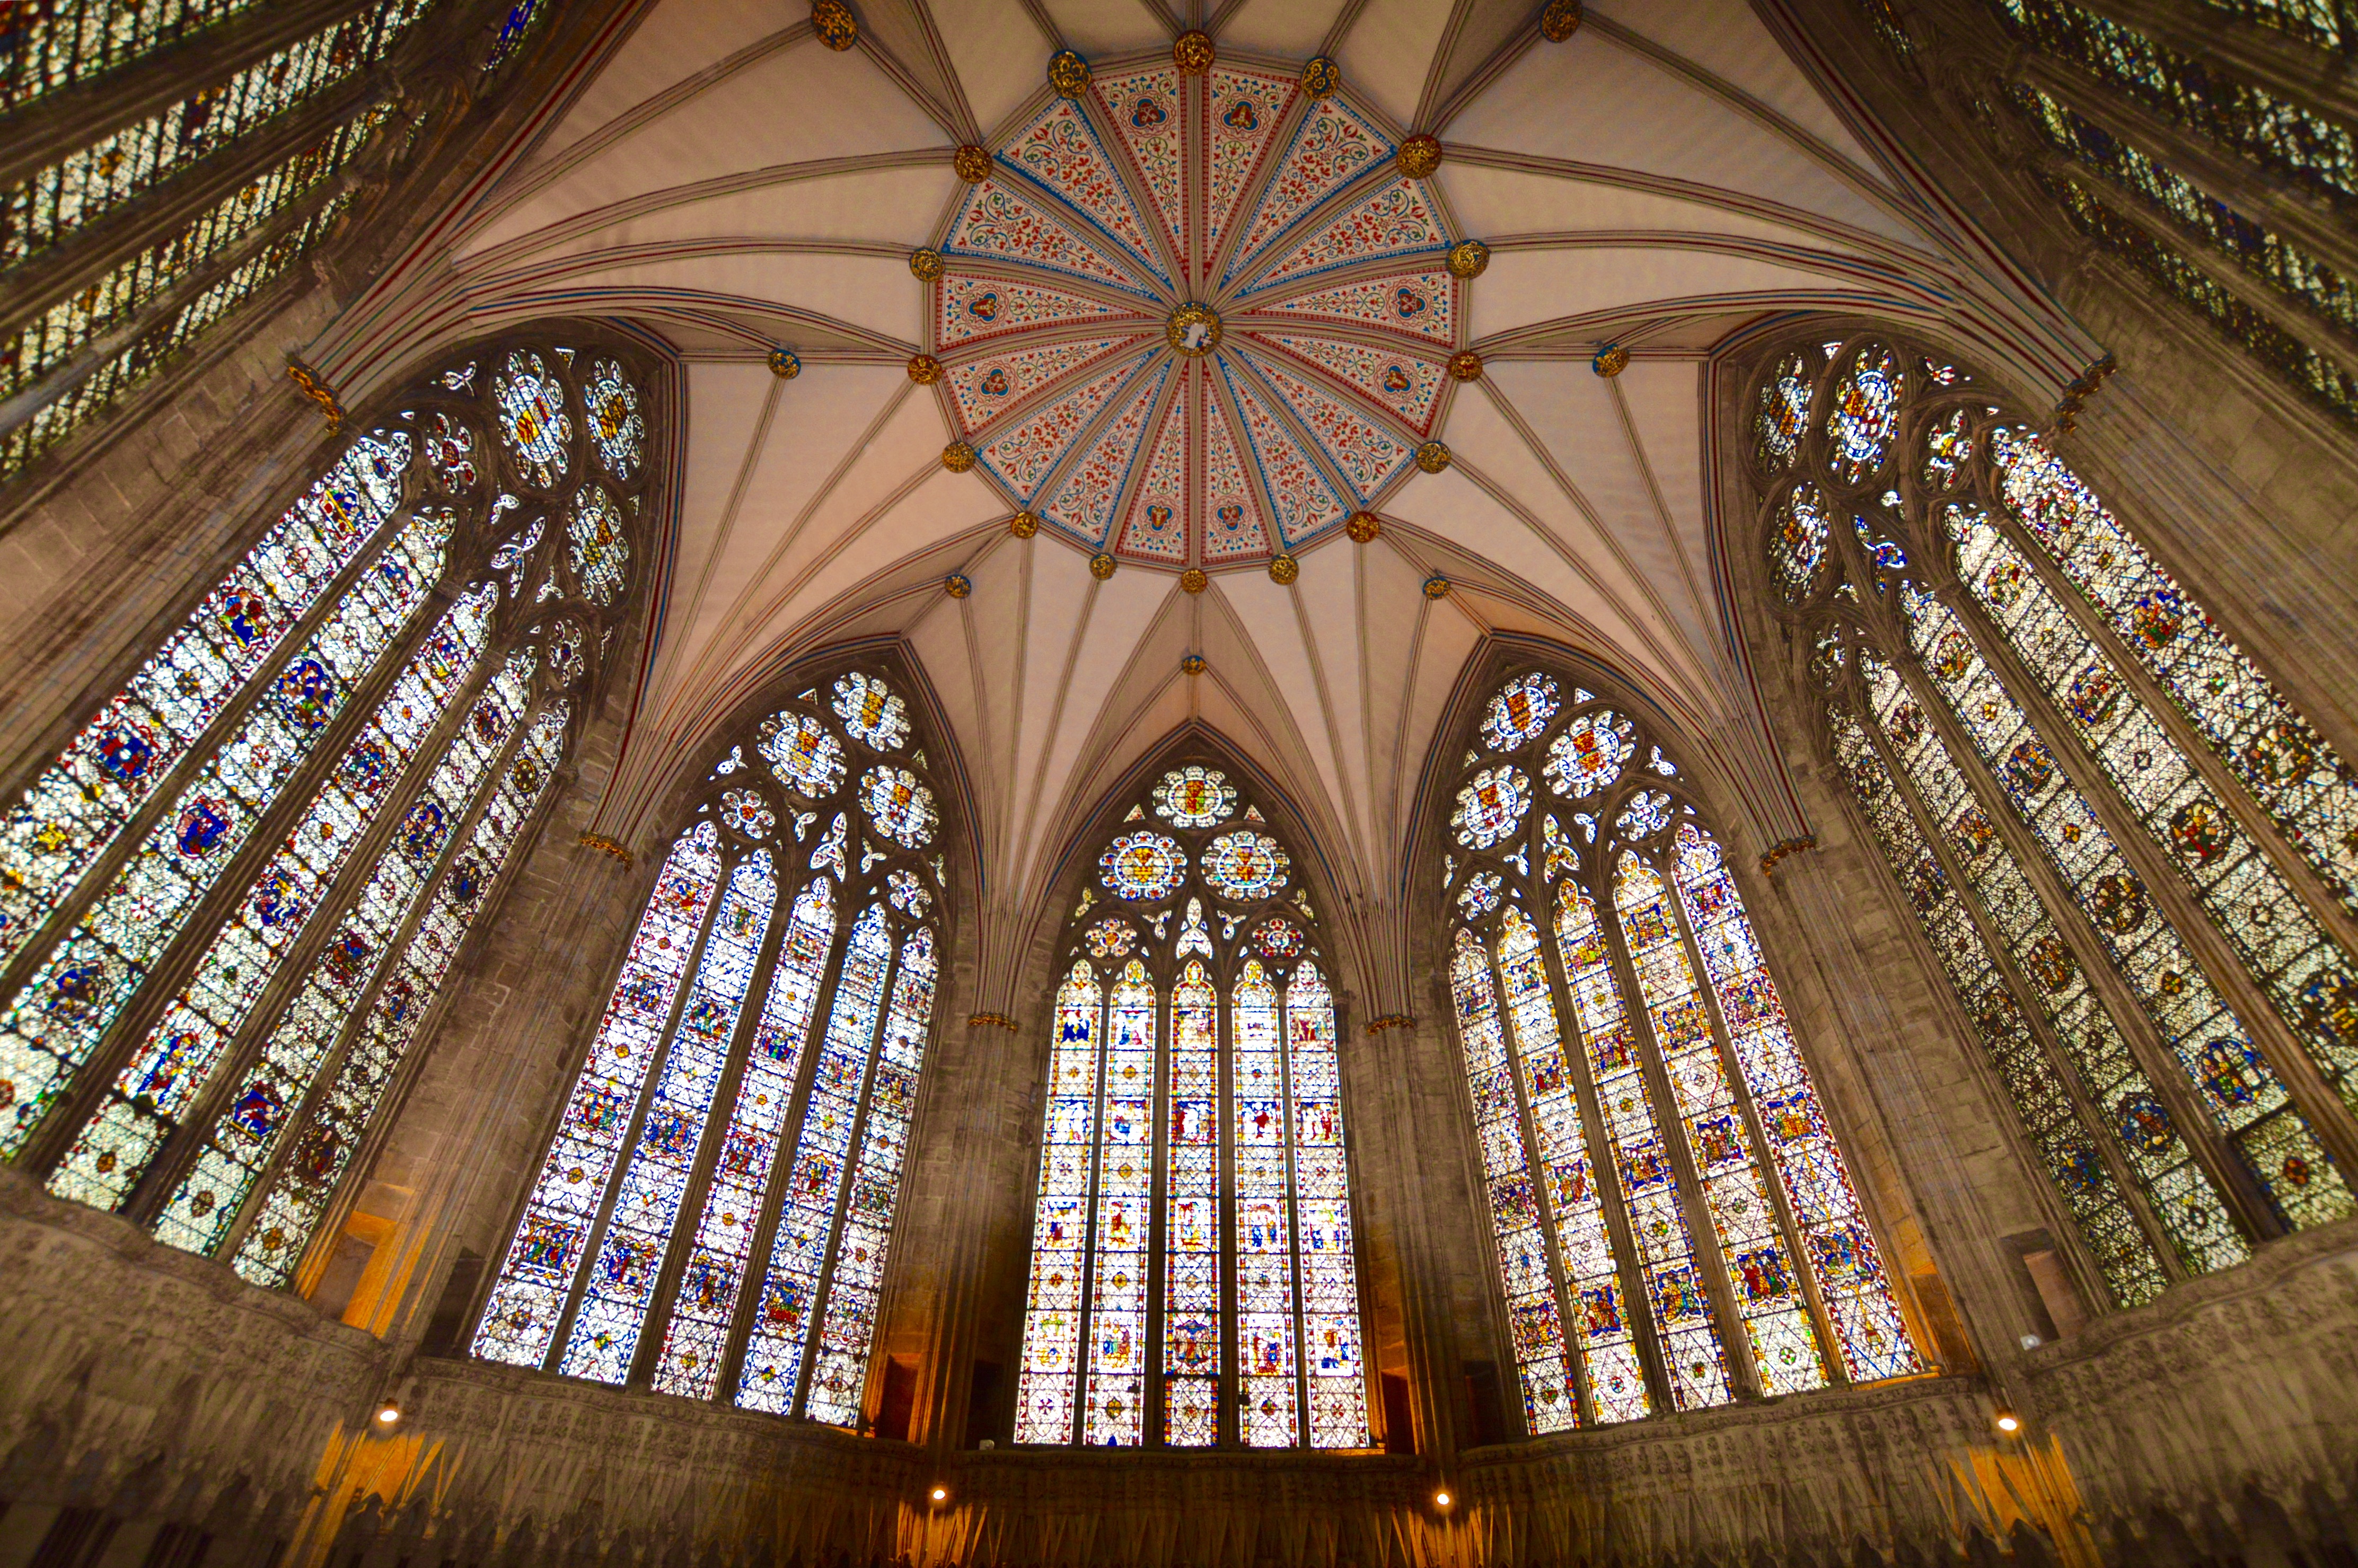
architecture, window, glass, building, city, explore, ceiling, church, cathedral, chapel, nikon, stained glass, place of worship, windows, symmetry, carvings, inexplore, stainedglass, minster, yorkminster, york, vault, sigma1020mm, nikond3200, thechapterhouse, gothic architecture